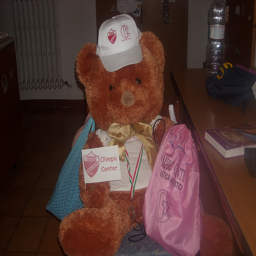
a small stuffed bear is in a uniform
A teddy bear decked out in a hat and decorations.
A teddy bear with a badge and cap sitting in a swivel chair.
a teddy bear wearing a hat and tshirt
A brown teddy bear wearing a hat holding a bag